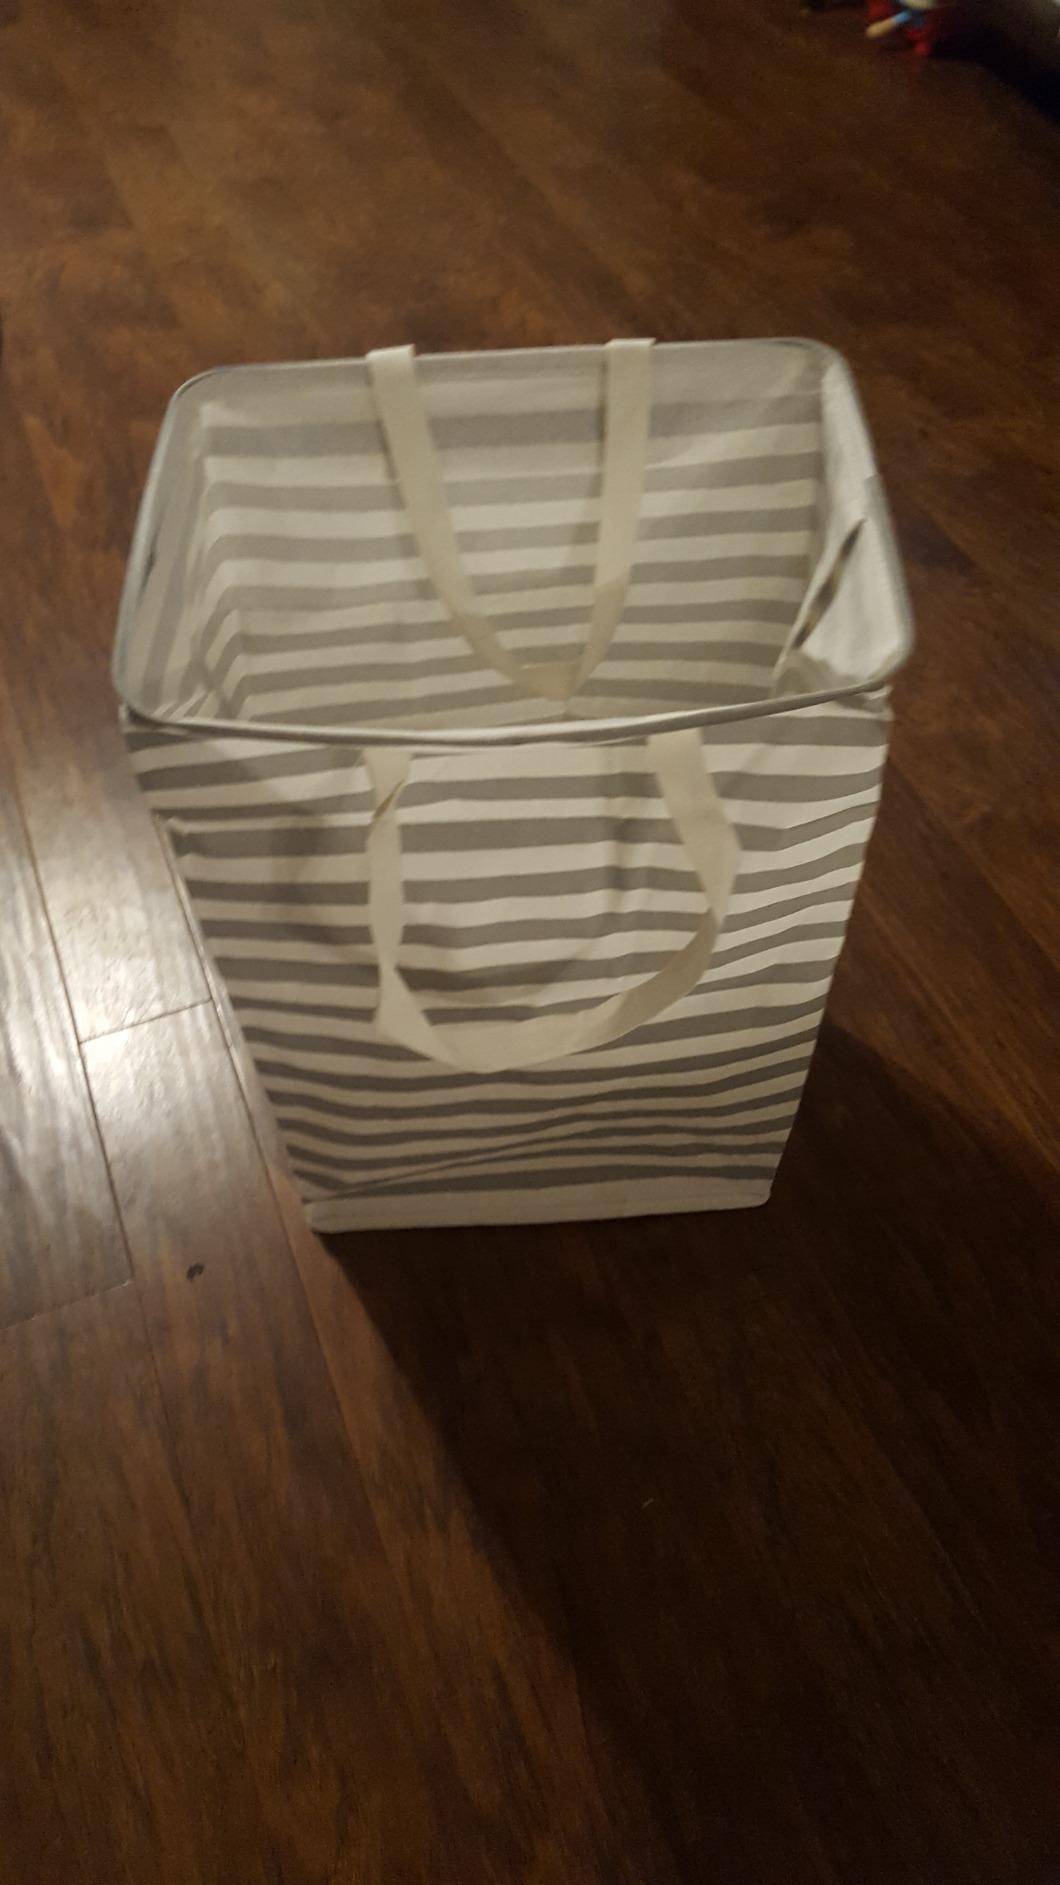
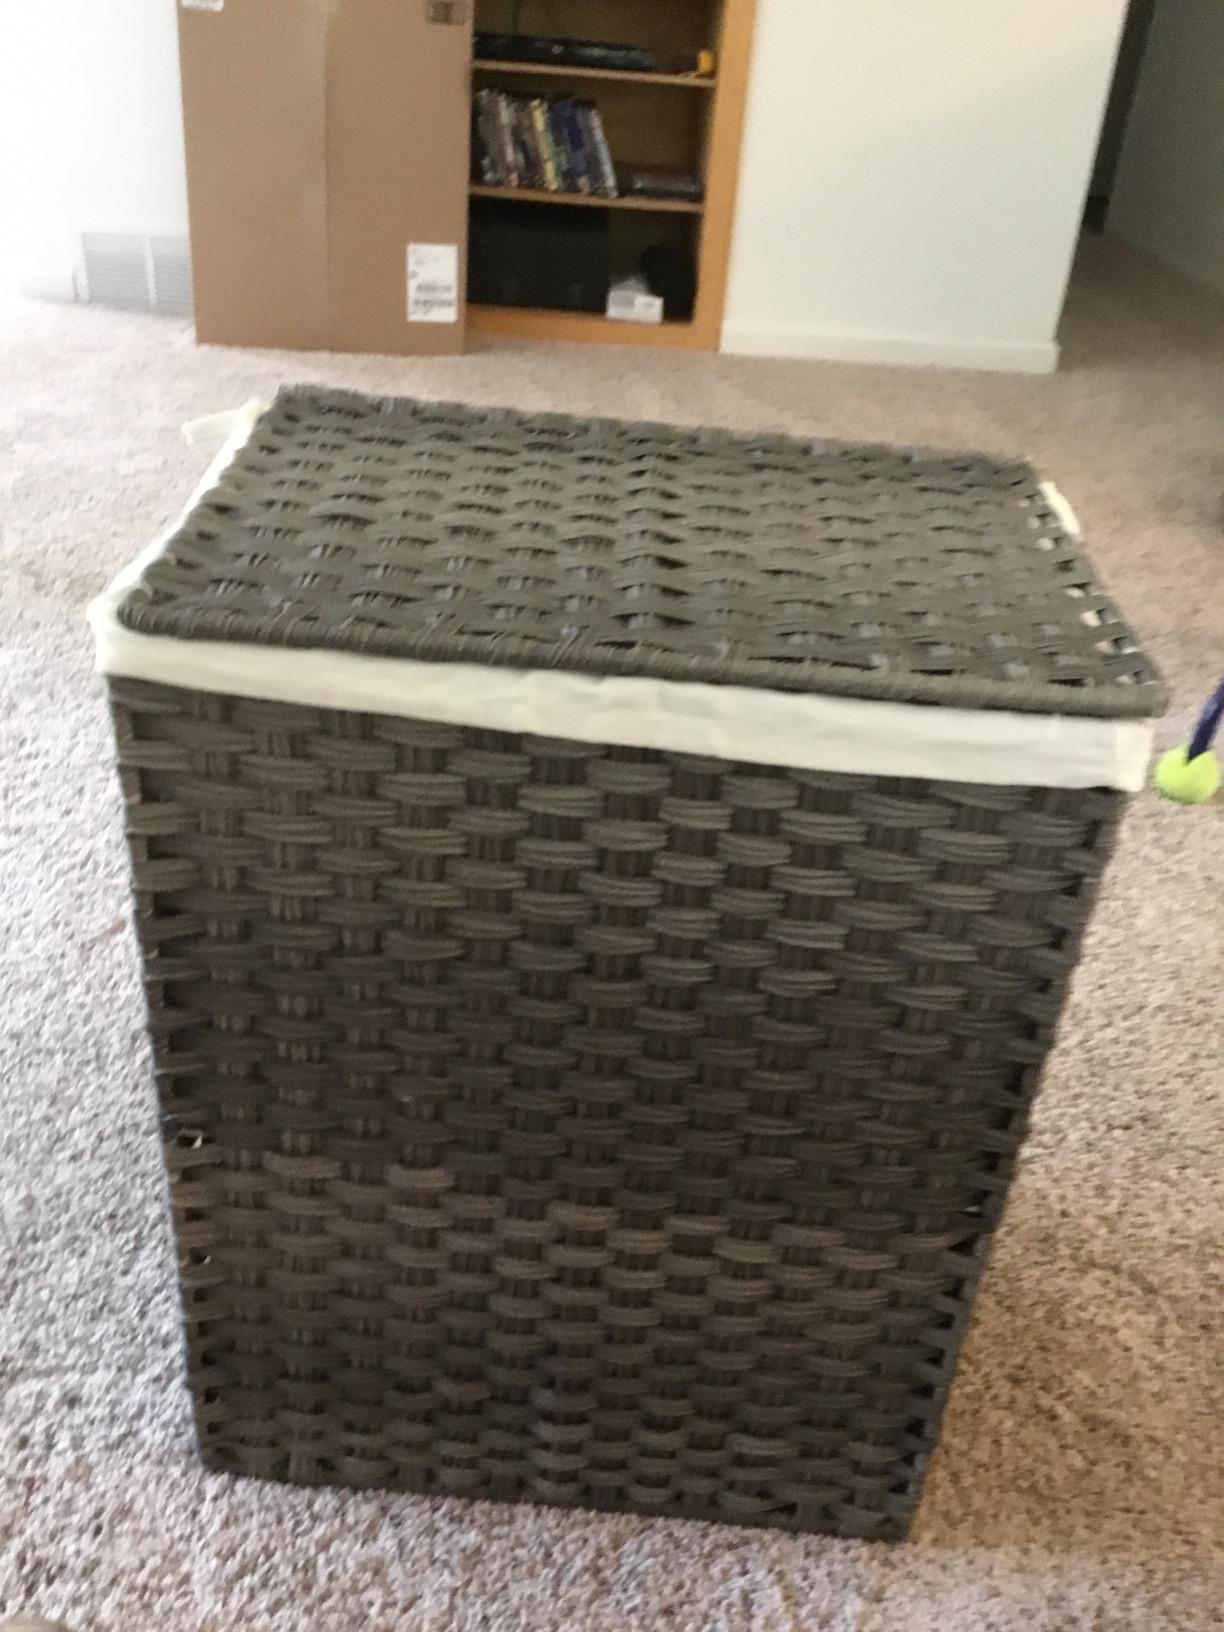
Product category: items_hamper
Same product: no